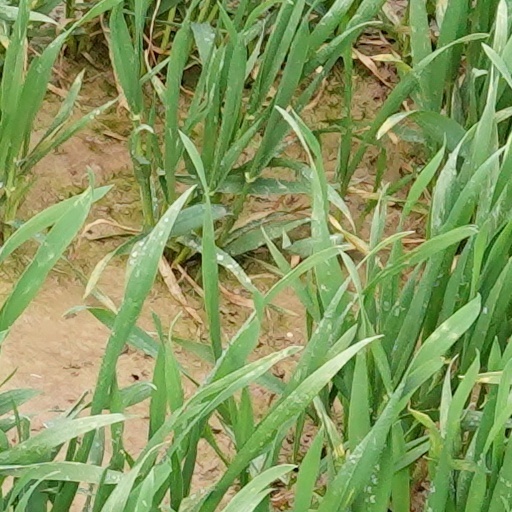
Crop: wheat